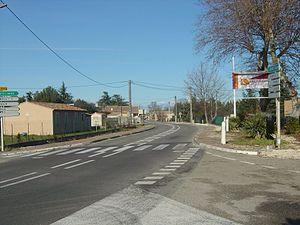
Pouzilhac (30), village partagé en deux par la route D6086 entre Bagnols-sur-Cèze et Remoulins
Pouzilhac est une commune française située dans le département du Gard en région Occitanie.